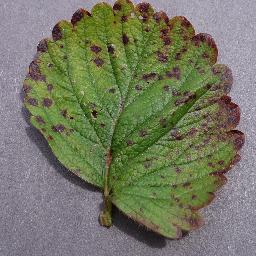
Label: Strawberry___Leaf_scorch